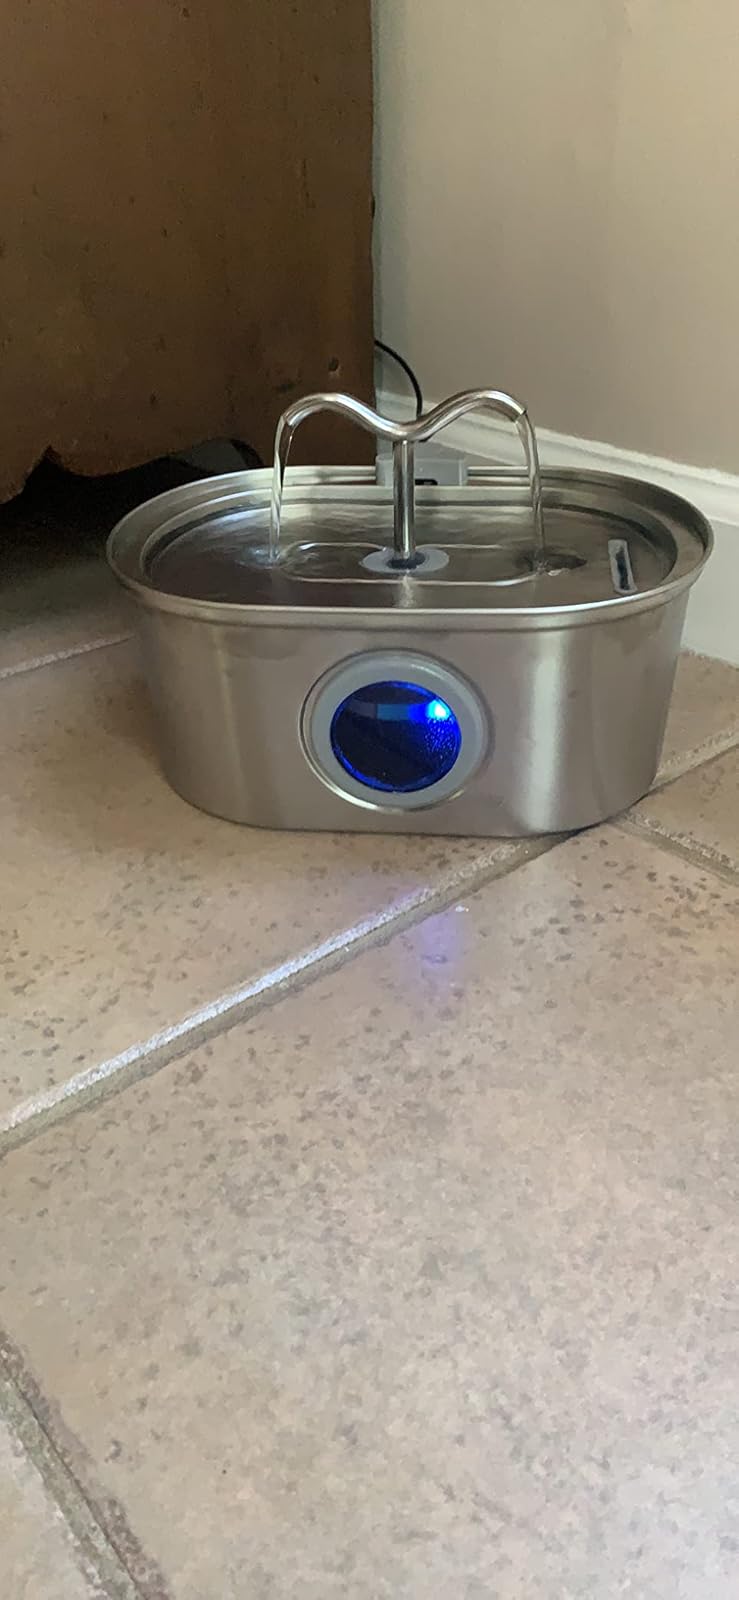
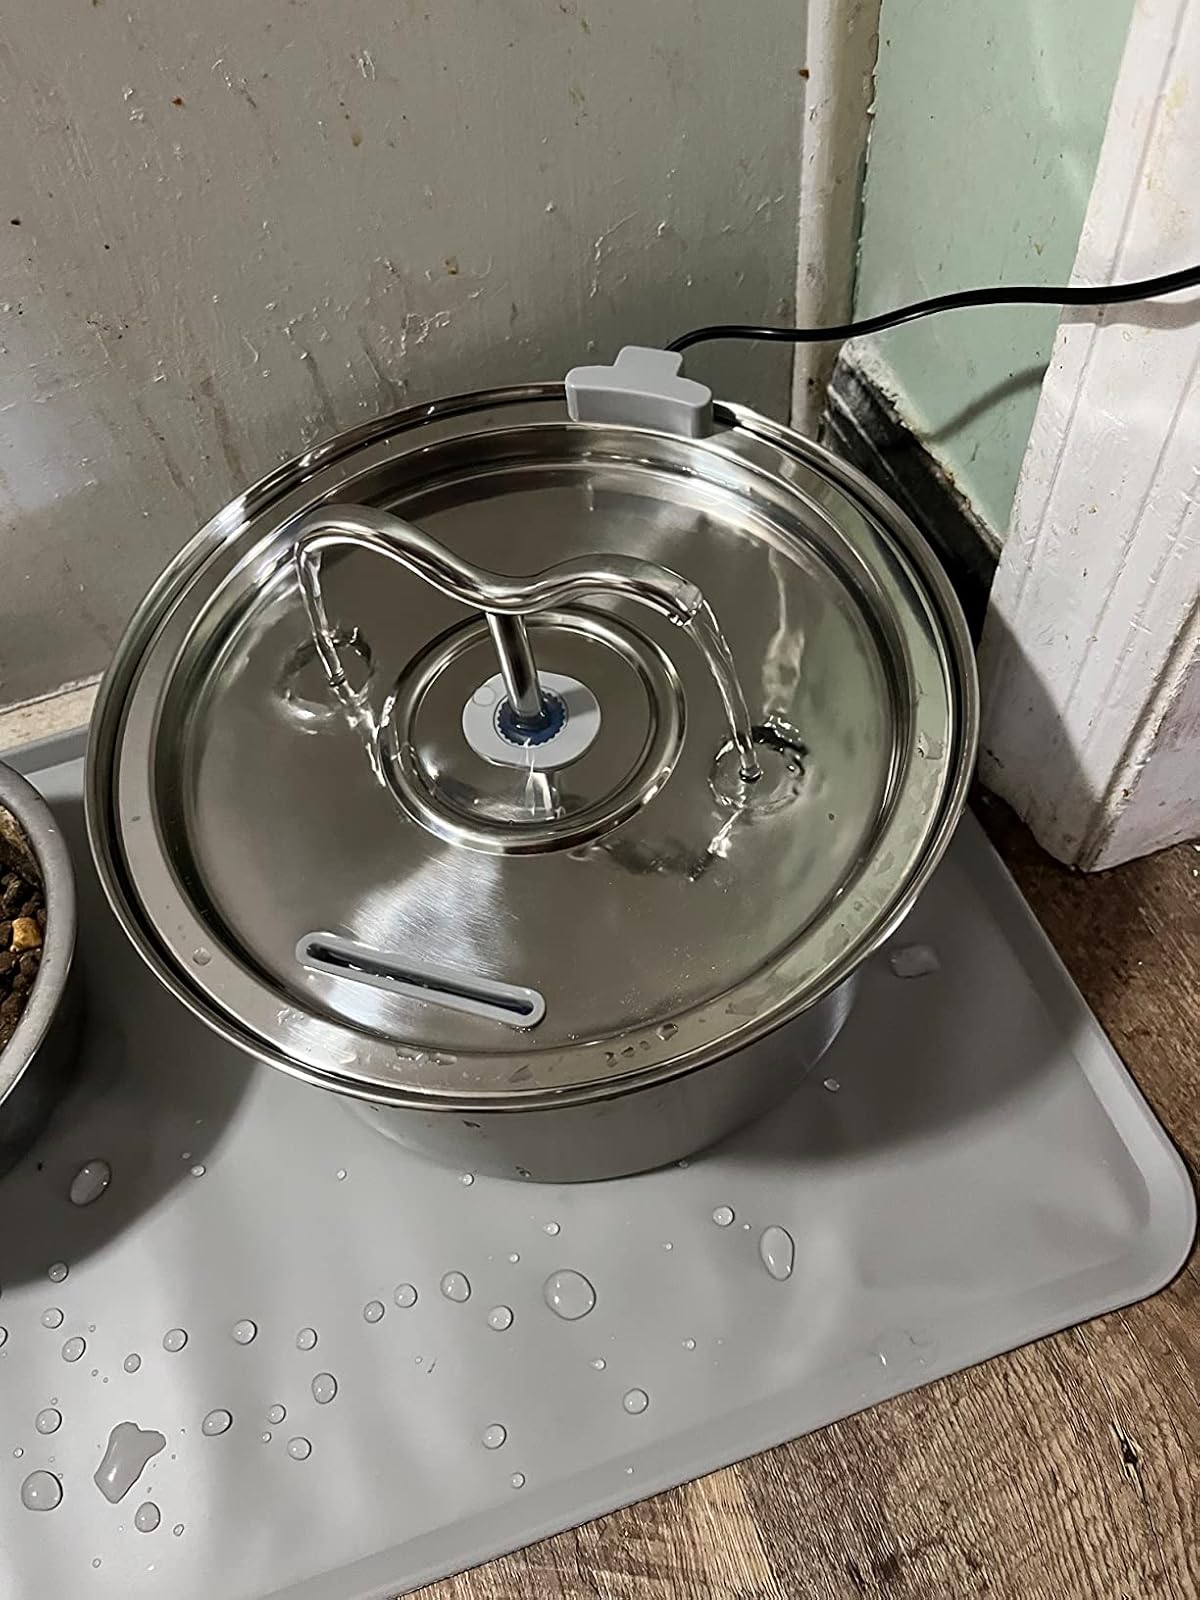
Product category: items_bowl
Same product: no